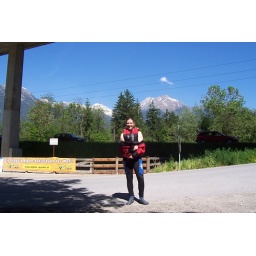
white water rafting in Austria